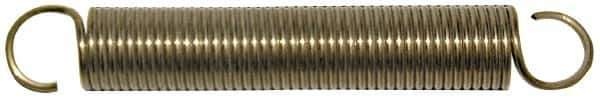
Gardner Spring - 5/8" OD, 13.04 Lb Max Load, 3.49" Max Ext Len, 0.063" Wire Diam Spring - 7.74 Lb/In Rating, 2" Free Length
Item #: 91667188 Brand: Gardner Spring Model #: 37078GS Exact Tooling IR#: 04 Product Specifications Outside Diameter (Decimal Inch) 0.6250 Outside Diameter (Inch) 5/8 Inside Hook Length 2.000 Overall Length (Inch) 2 Overall Length (Decimal Inch) 2.0000 Maximum Work Load (Pounds) 13.0400 Maximum Extended Length (Decimal Inch) 3.4900 Spring Rate Pounds per Inch (Pounds) 7.7400 Free Length (Decimal Inch) 2.000
Brand: Gardner Spring
Category: Hardware > Hardware Accessories > Springs